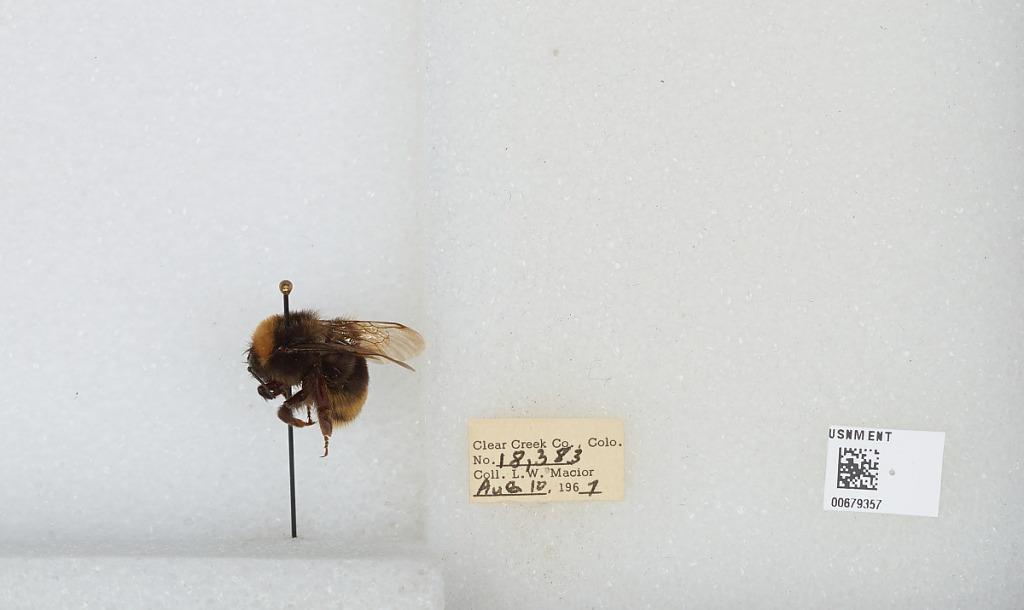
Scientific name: Bombus (Bombus) occidentalis Greene
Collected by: L. Macior
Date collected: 1967-8-10
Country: United States
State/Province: Colorado
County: Clear Creek
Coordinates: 39.6958, -105.725